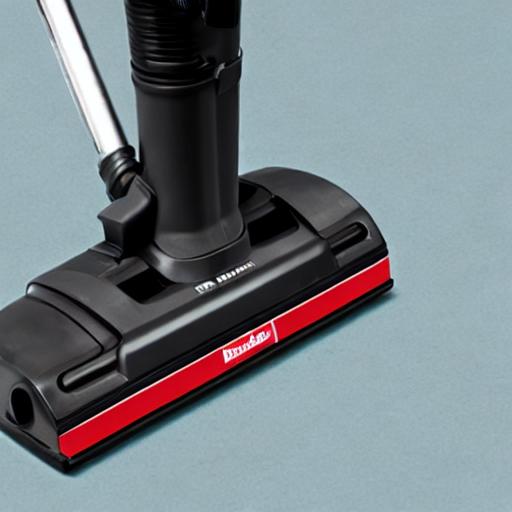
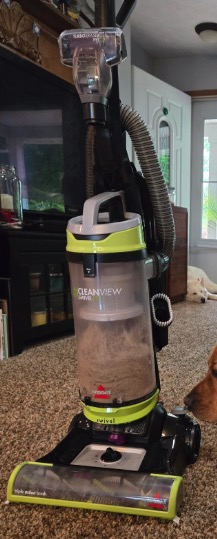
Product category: items_vacuum
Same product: no